War in North-West Pakistan order of battle

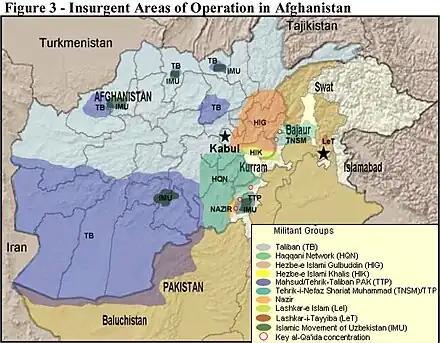
US Army map displays insurgent areas of operation.

After the 9/11 attacks on the United States, the U.S. military responded with a large invasion of Afghanistan in 2001. Initially, all Pakistan Army troops were mobilized in different military formations and deployment continued in all over the country during this period, under the command of Chairman joint chiefs General Pervez Musharraf, also self-appointing President at that time. After laying discussion principle Joint Chiefs of Staff Committee, the XI Corps (roughly ~60,000 men) was deployed under the command of Lieutenant-General Alijan Aurakzai in North-western. Other formations were rested in eastern, southern, and the northern borders of the country. By 2004, additional battalions were stationed by General Musharraf to help curb infiltration into Pakistan through its porous border. On 7 October 2004, Musharraf approved the appointment of his close aide, General Ehsan-ul-Haq, who superseded seven colleagues who was brutally criticized by the media. The appointment was highly controversial and political since Admiral Shahid Karimullah, Chief of Naval Staff, was the senior-most four-star officer in the armed forces. After becoming the chairman joint chiefs, General Ehsan-ul-Haq oversaw the ground troops deployment of army only, while the air force was kept out of the region. The strategy proved to be wrong as the violence spread out all over the country, and the army was increasingly in great pressure from the militants in 2004-07. In 2007, chairman joint chiefs General Ehsan-ul-Haq admitted the only ground troops deployment was wrong as the "Waziristan truce went wrong". President Musharraf ordering the highly controversial and criticized military action, "Silence", to take over the Red Mosque complex plummeted Musharraf and General Ehsan's support.